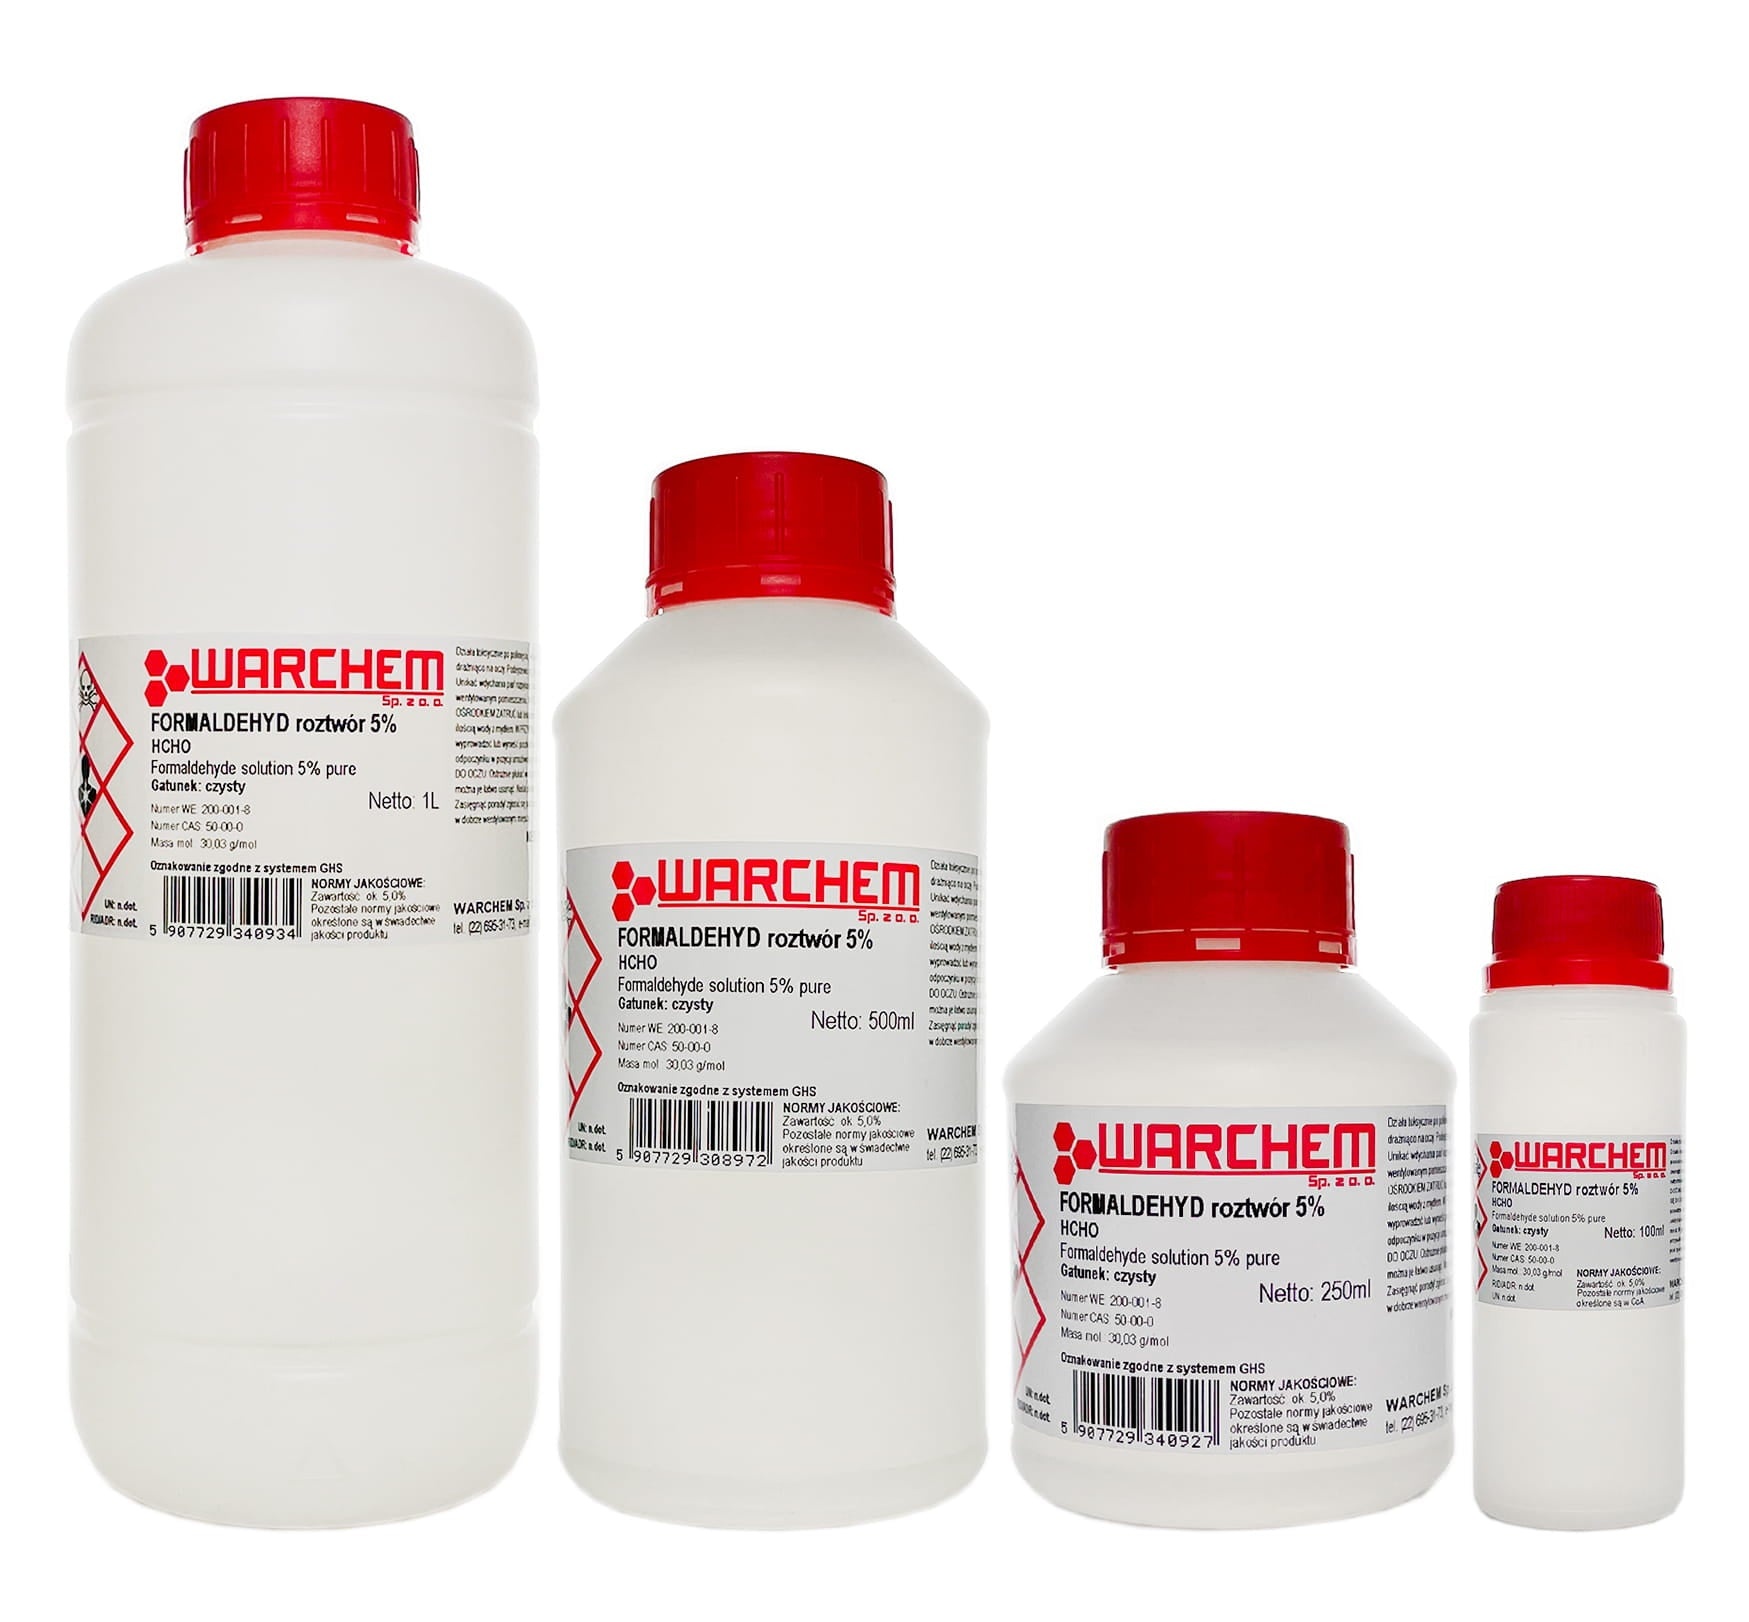
FORMALDEHYD 5 % Lösung - rein 500 ml WARCHEM
Technische Informationen zu chemischen Reagenzien: Chemische Formel: HCHO CAS-Nummer: 50-00-0 EG-Nummer: 200-001-8 Synonyme: Formaldehyd, Formalin Genre: Andere Reinheit: 5 % Molmasse: 30,03 g/mol Dichte: 1,02 g/ml Aussehen: farblose Flüssigkeit mit akzeptabler Trübung Verpackung: Plastikflasche Haltbarkeit: mindestens 12 Monate ab Lieferung Beispiele für professionelle Anwendungen in verschiedenen Branchen: Biowissenschaften & Histologie: Verwendung zur Fixierung biologischer Gewebeproben. Analytische Chemie: Bestandteil in Nachweismethoden und chemischen Reagenzien. Lehrlabore: Demonstration konservierender Eigenschaften in organischer Chemie. Gefahrenhinweise auf dem Produktetikett: Kann allergische Hautreaktionen hervorrufen. Reizt die Atemwege. Bei längerer oder wiederholter Exposition gesundheitsschädlich. Sicherheitshinweise auf dem Produktetikett: Nur für den professionellen Gebrauch. Schutzhandschuhe, Schutzbrille und geeignete Schutzkleidung tragen. Einatmen von Dämpfen vermeiden. Für gute Belüftung sorgen. Empfohlene Lagerbedingungen: Dicht verschlossen in Kunststoffflaschen aufbewahren. Kühl, trocken und gut belüftet lagern. Von Zündquellen und unbefugten Personen fernhalten.
Brand: Biogo.de
Category: Business & Industrial > Science & Laboratory > Laboratory Chemicals > Solvents